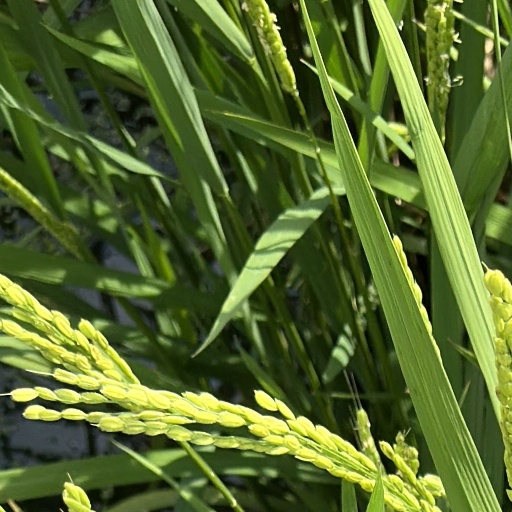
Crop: rice